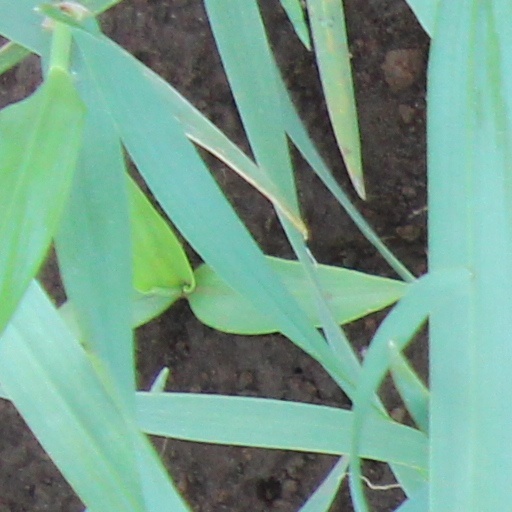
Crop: wheat